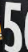
Number: 5